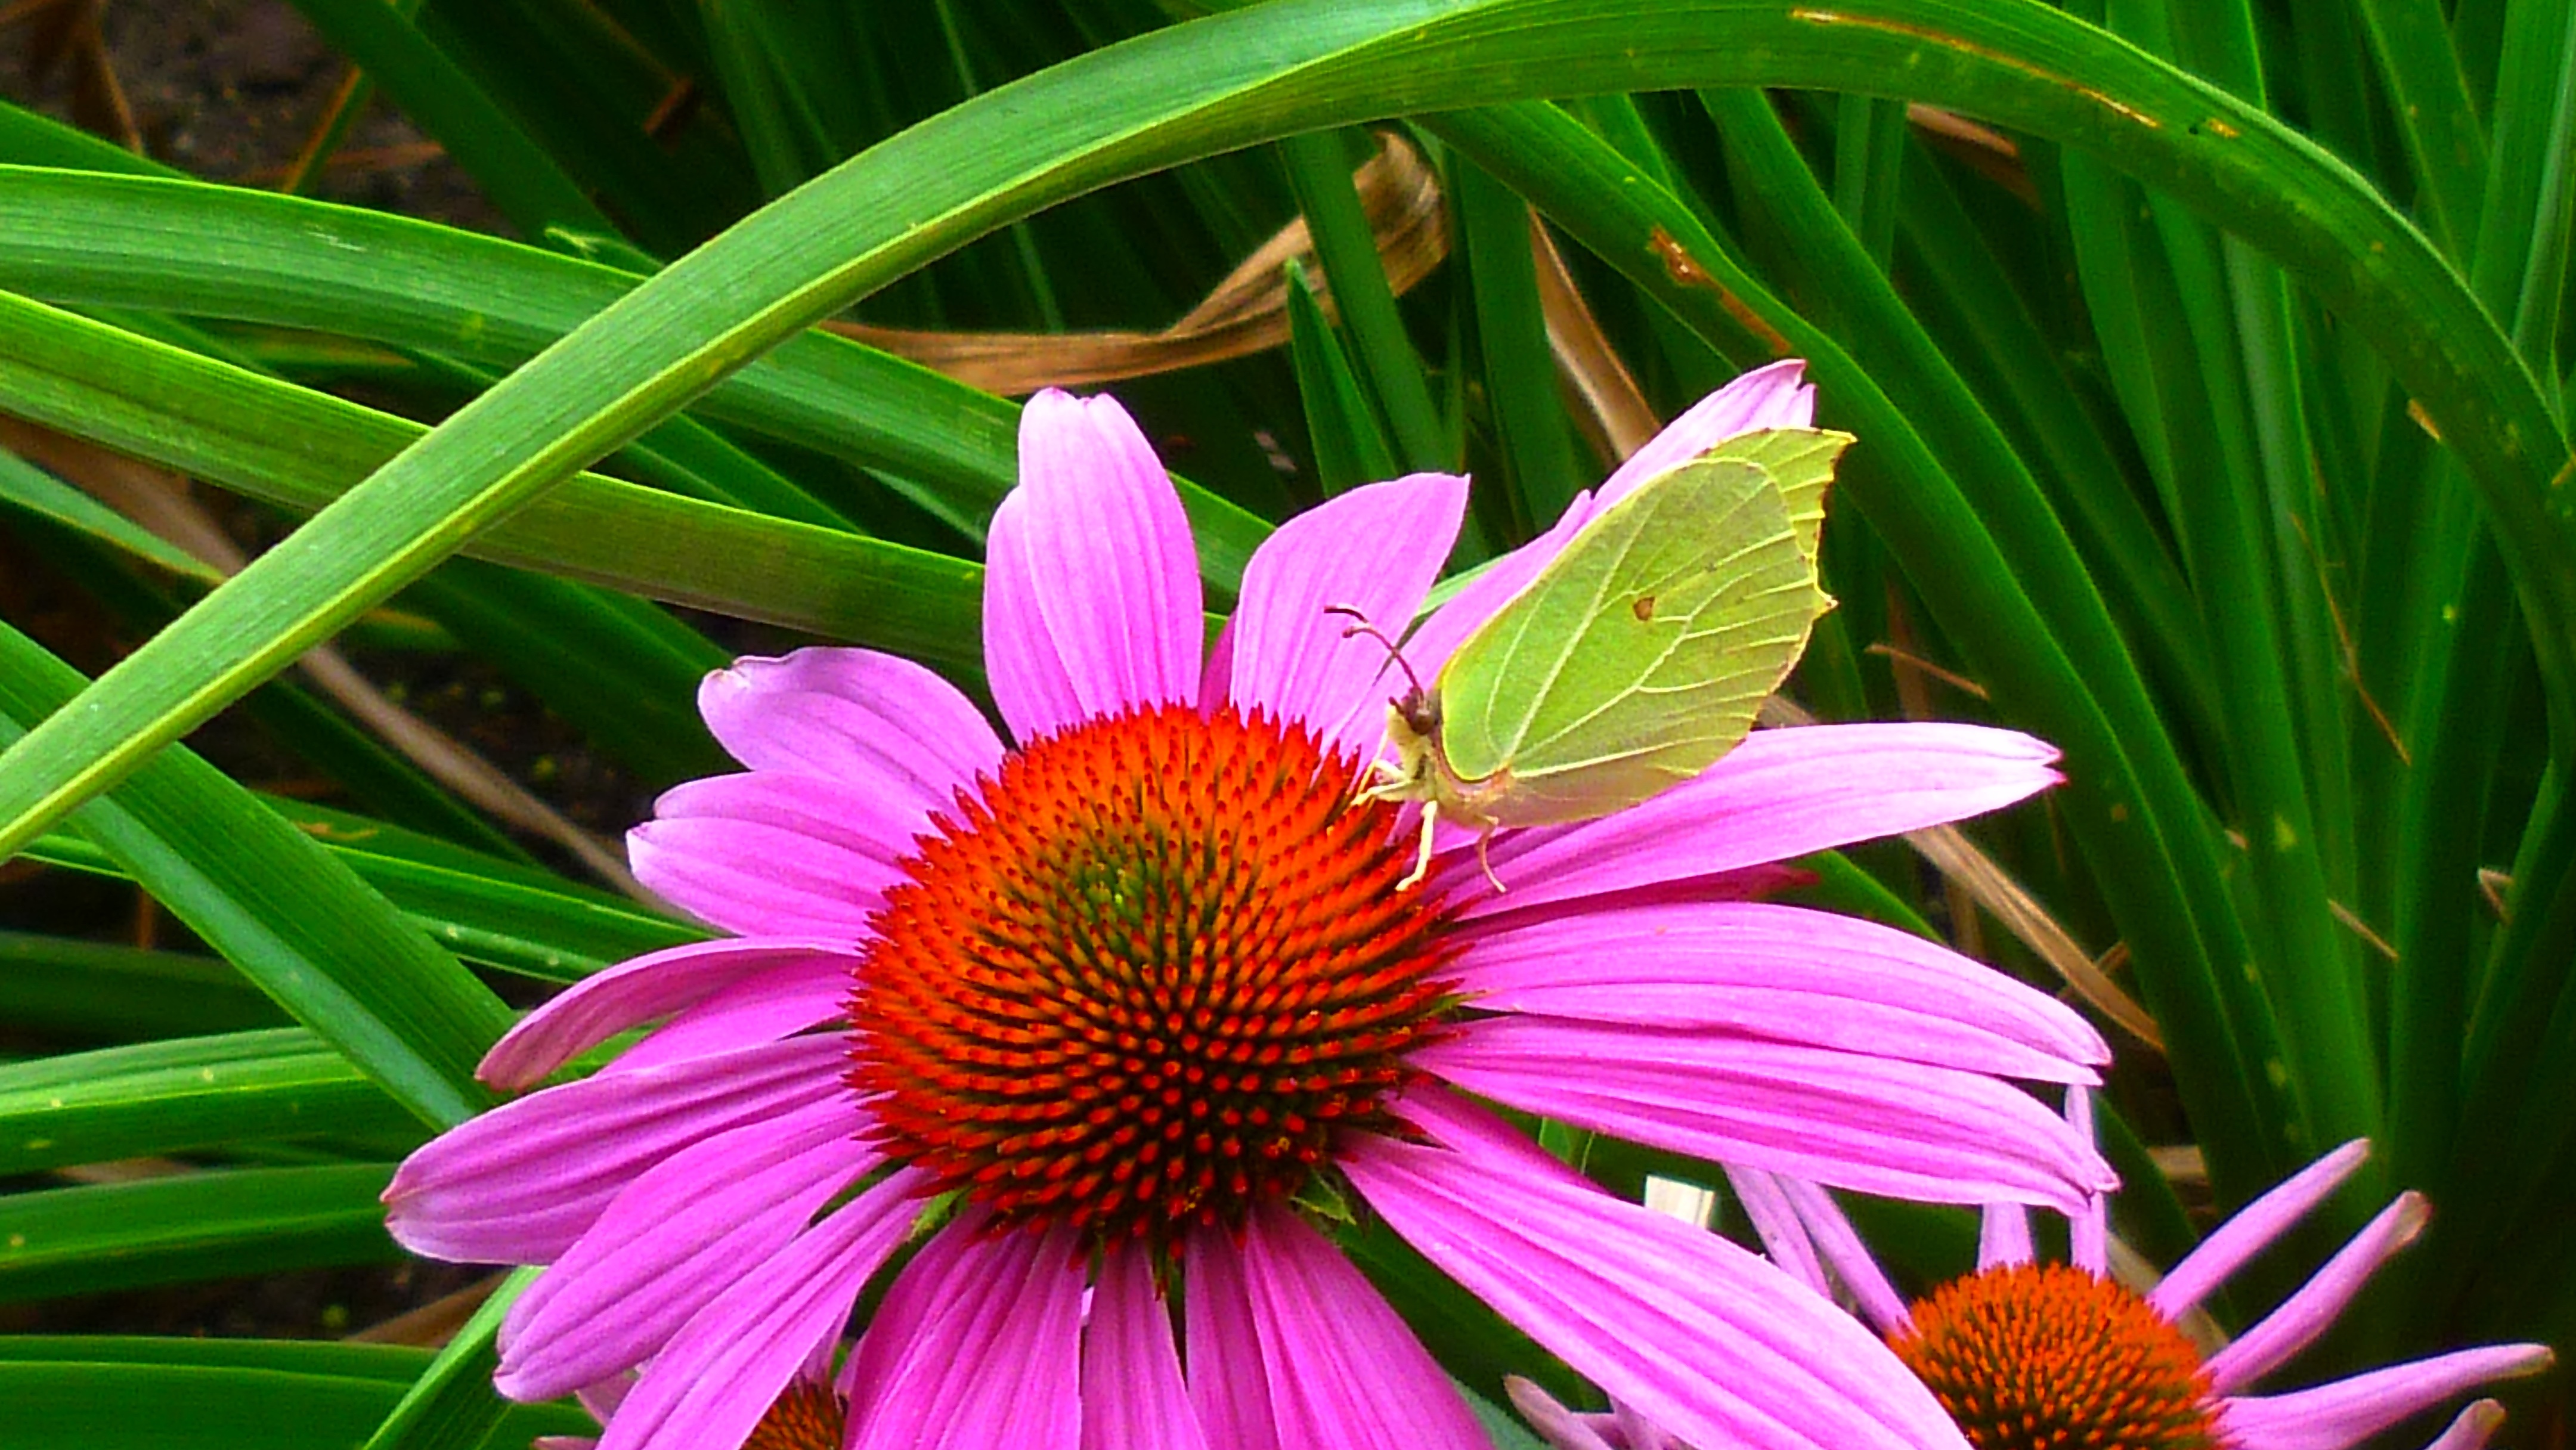
nature, blossom, plant, flower, petal, bloom, green, insect, botany, butterfly, close, flora, wildflower, close up, sun hat, coneflower, echinacea, macro photography, flowering plant, gonepteryx rhamni, plant stem, land plant